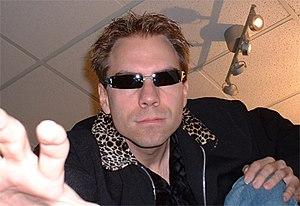
Frank Klepacki est un auteur, compositeur et interprète qui vit à Las Vegas. D'abord batteur, il est rapidement devenu guitariste, bassiste ainsi que claviériste. Il est notamment connu pour les musiques qu'il a composées pour les jeux de la série des Command and Conquer ; c'est d'ailleurs lui qui a composé la plupart des musiques de l'ancien Westwood Studios qu'il a rejoint à l'âge de 17 ans comme compositeur. Il travaille maintenant pour Petroglyph Games comme directeur du son à temps plein.